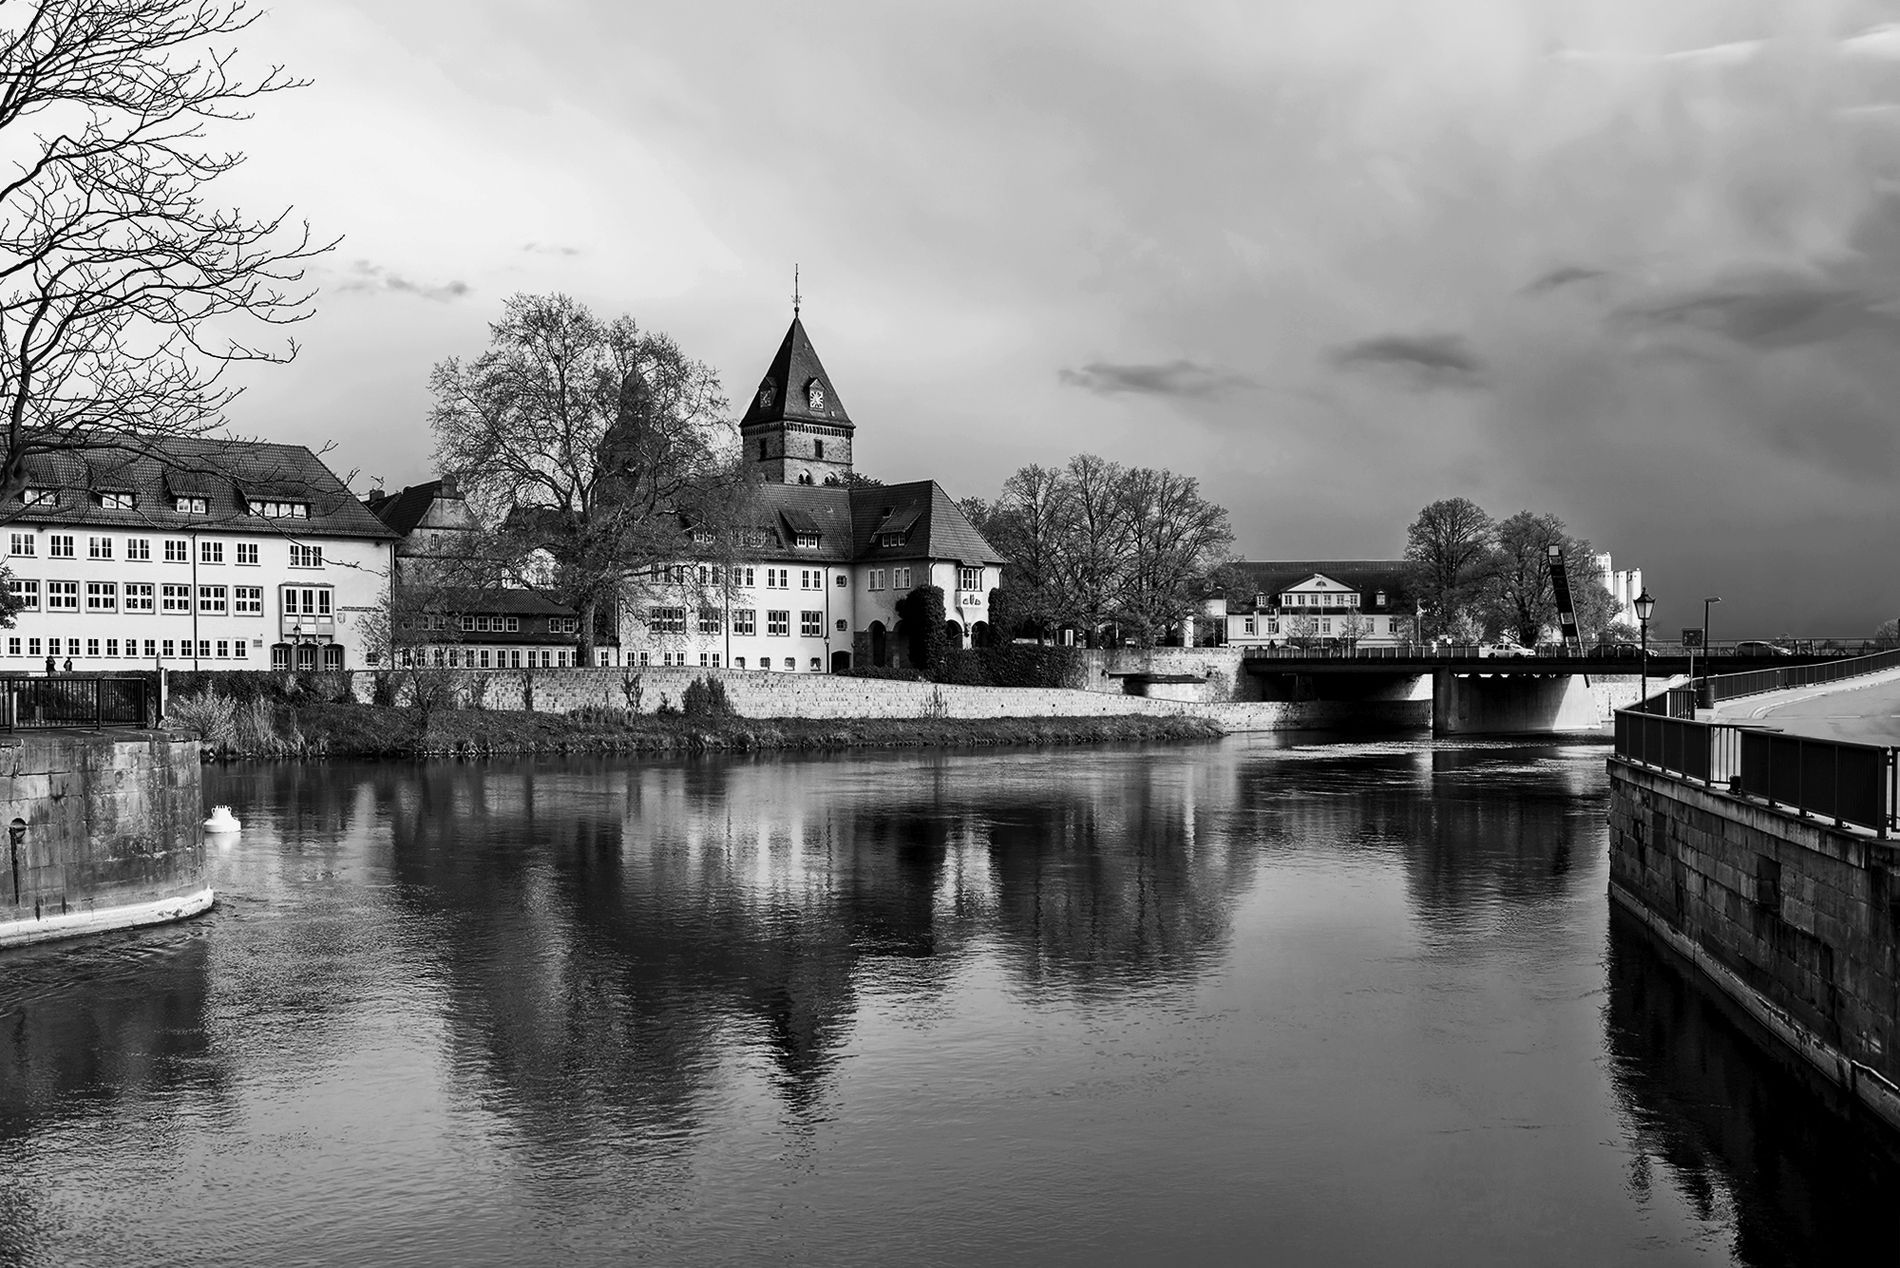
Riverside town
The black and white image depicts riverside town architectural features.
 A central building with clock tower and surrounding structures, including houses and trees.
Wide-angle Shot. The image highlights the symmetry of the architecture and the river’s calm reflections. The natural contrast between the buildings, water, and sky creates a balanced composition, reinforcing the serene mood.
Labels: Canal, Outdoors, Water, Architecture, Building, Spire, Tower, Castle, Fortress, Waterfront, Fort, Moat, Nature, Clock Tower, Person, Car, Transportation, Vehicle, Boat, Road Sign, Sign, Symbol, Ditch, Housing, Neighborhood, sky, town, river, tree, Buildings, bridge
Camera: NIKON CORPORATION NIKON D800
Lens: 24.0-70.0 mm f/2.8, AF-S Zoom-Nikkor 24-70mm f/2.8G ED
Aperture: F5.6
Exposure: 1/1600 sec
ISO: 400
Focal length: 34.0 mm